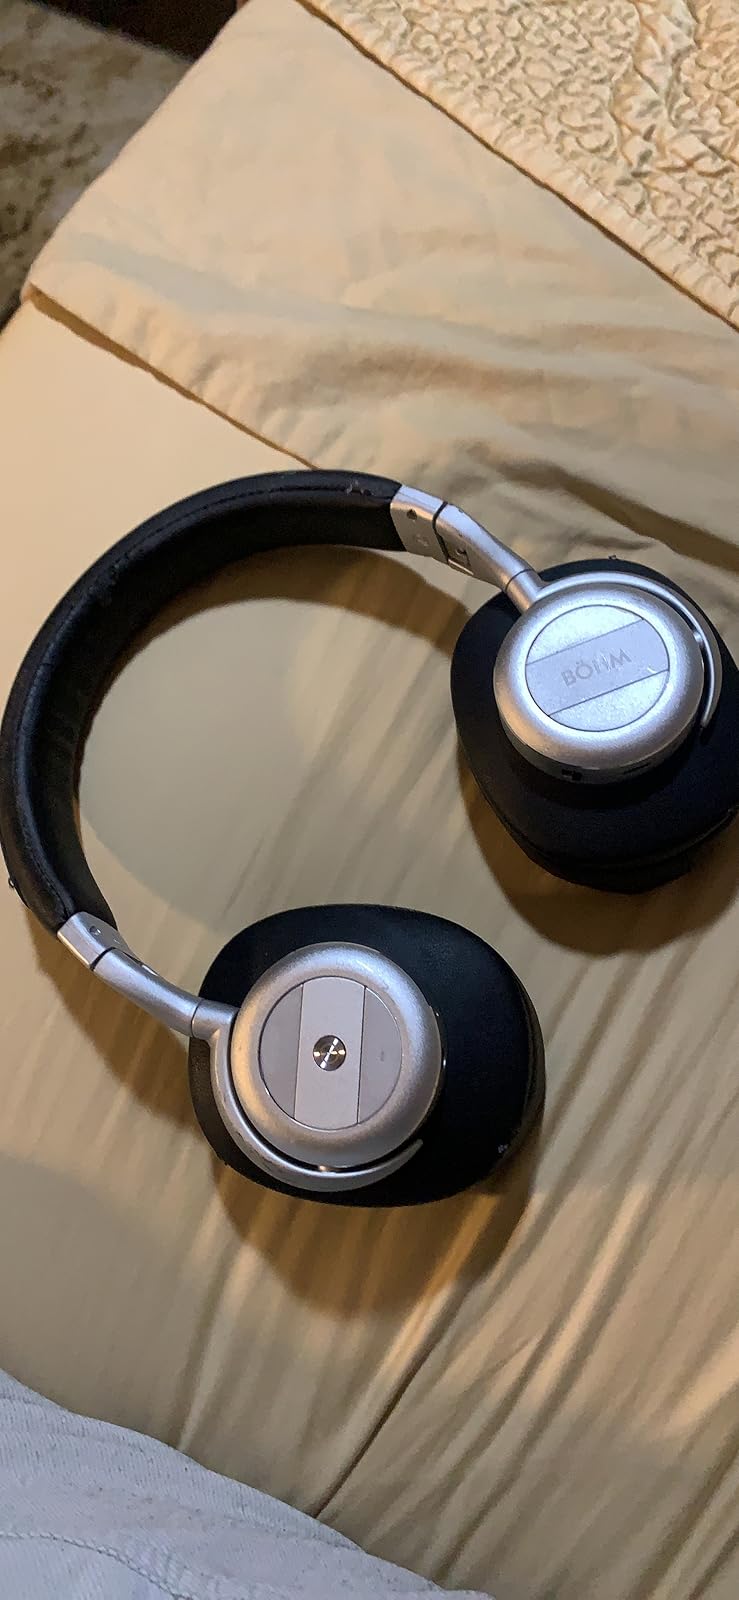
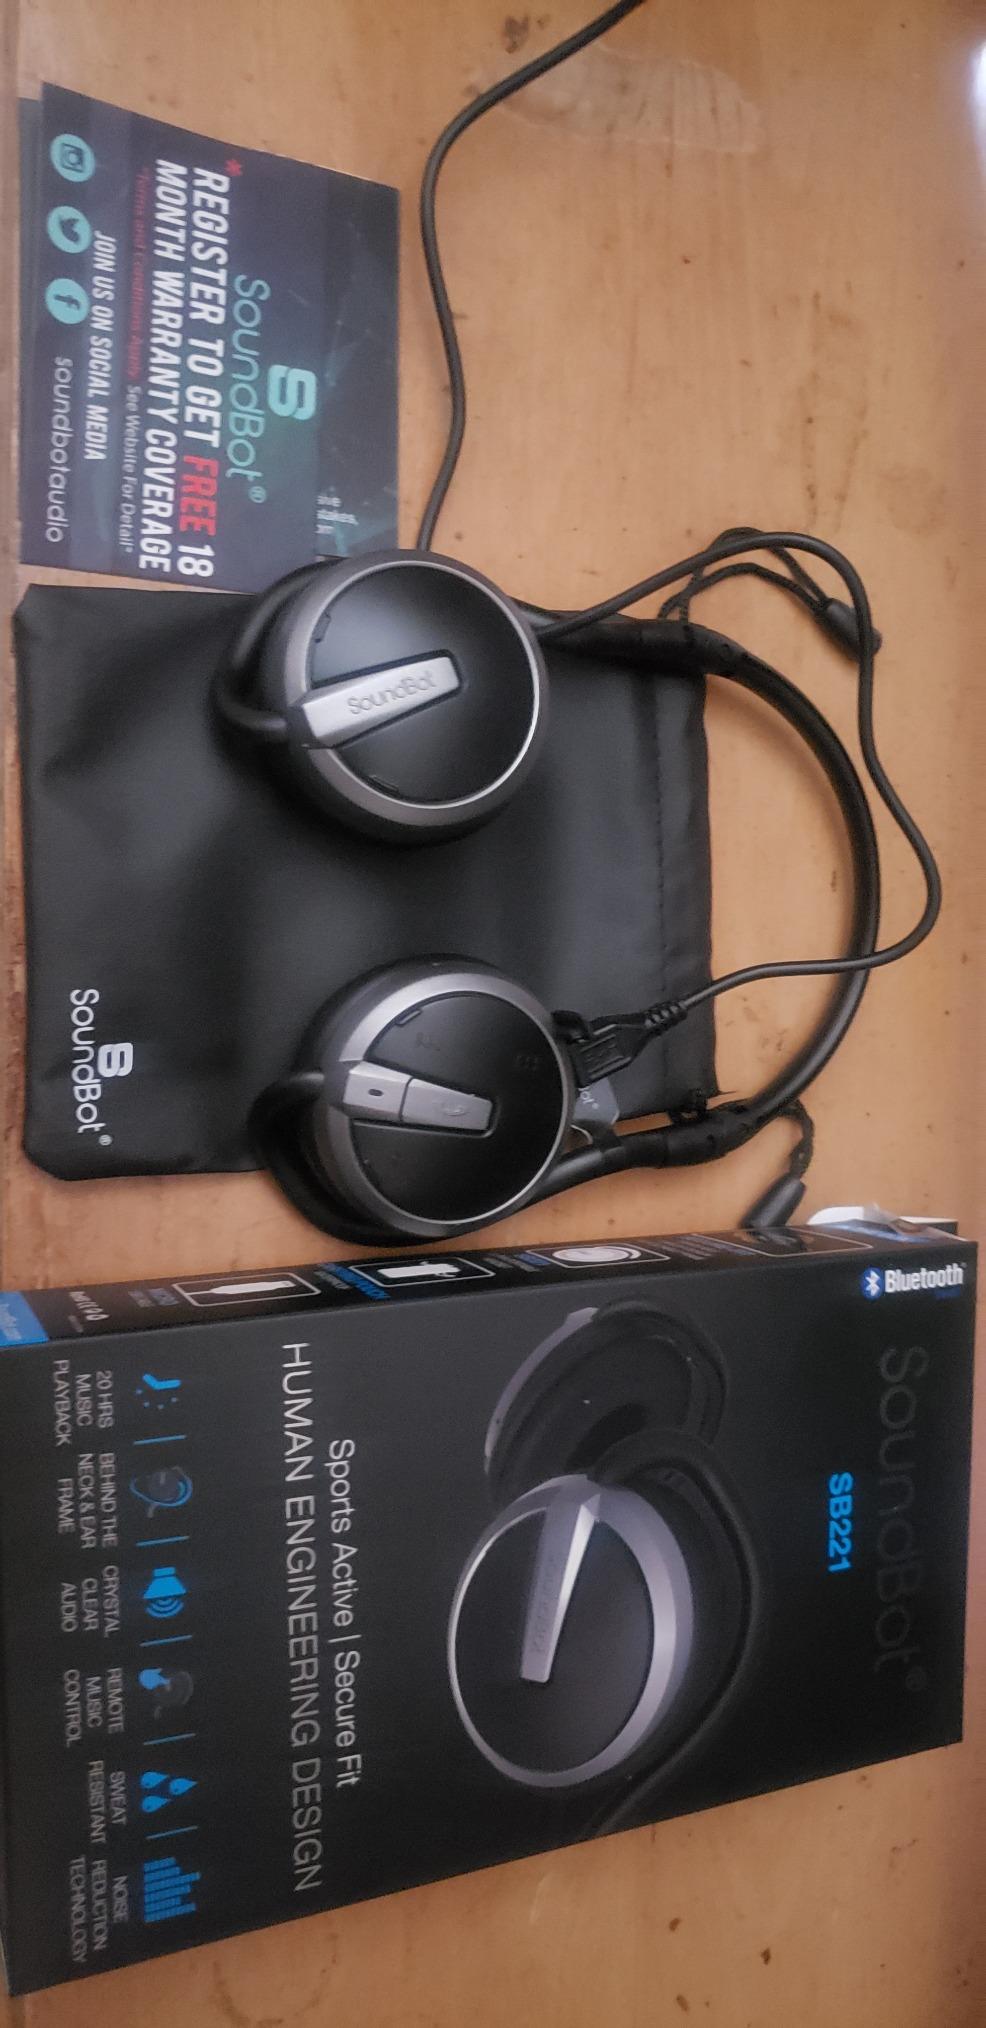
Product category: headphones
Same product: no